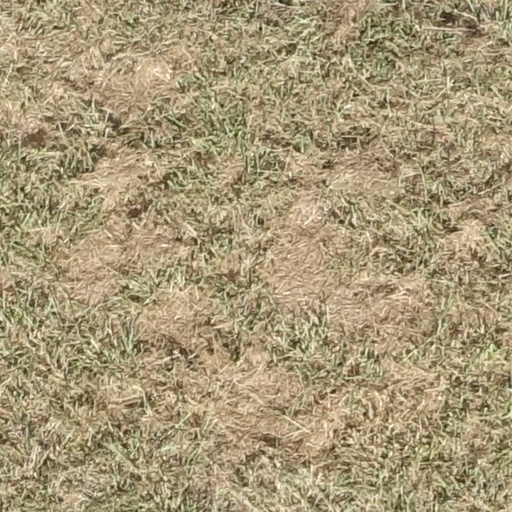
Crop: sorghum